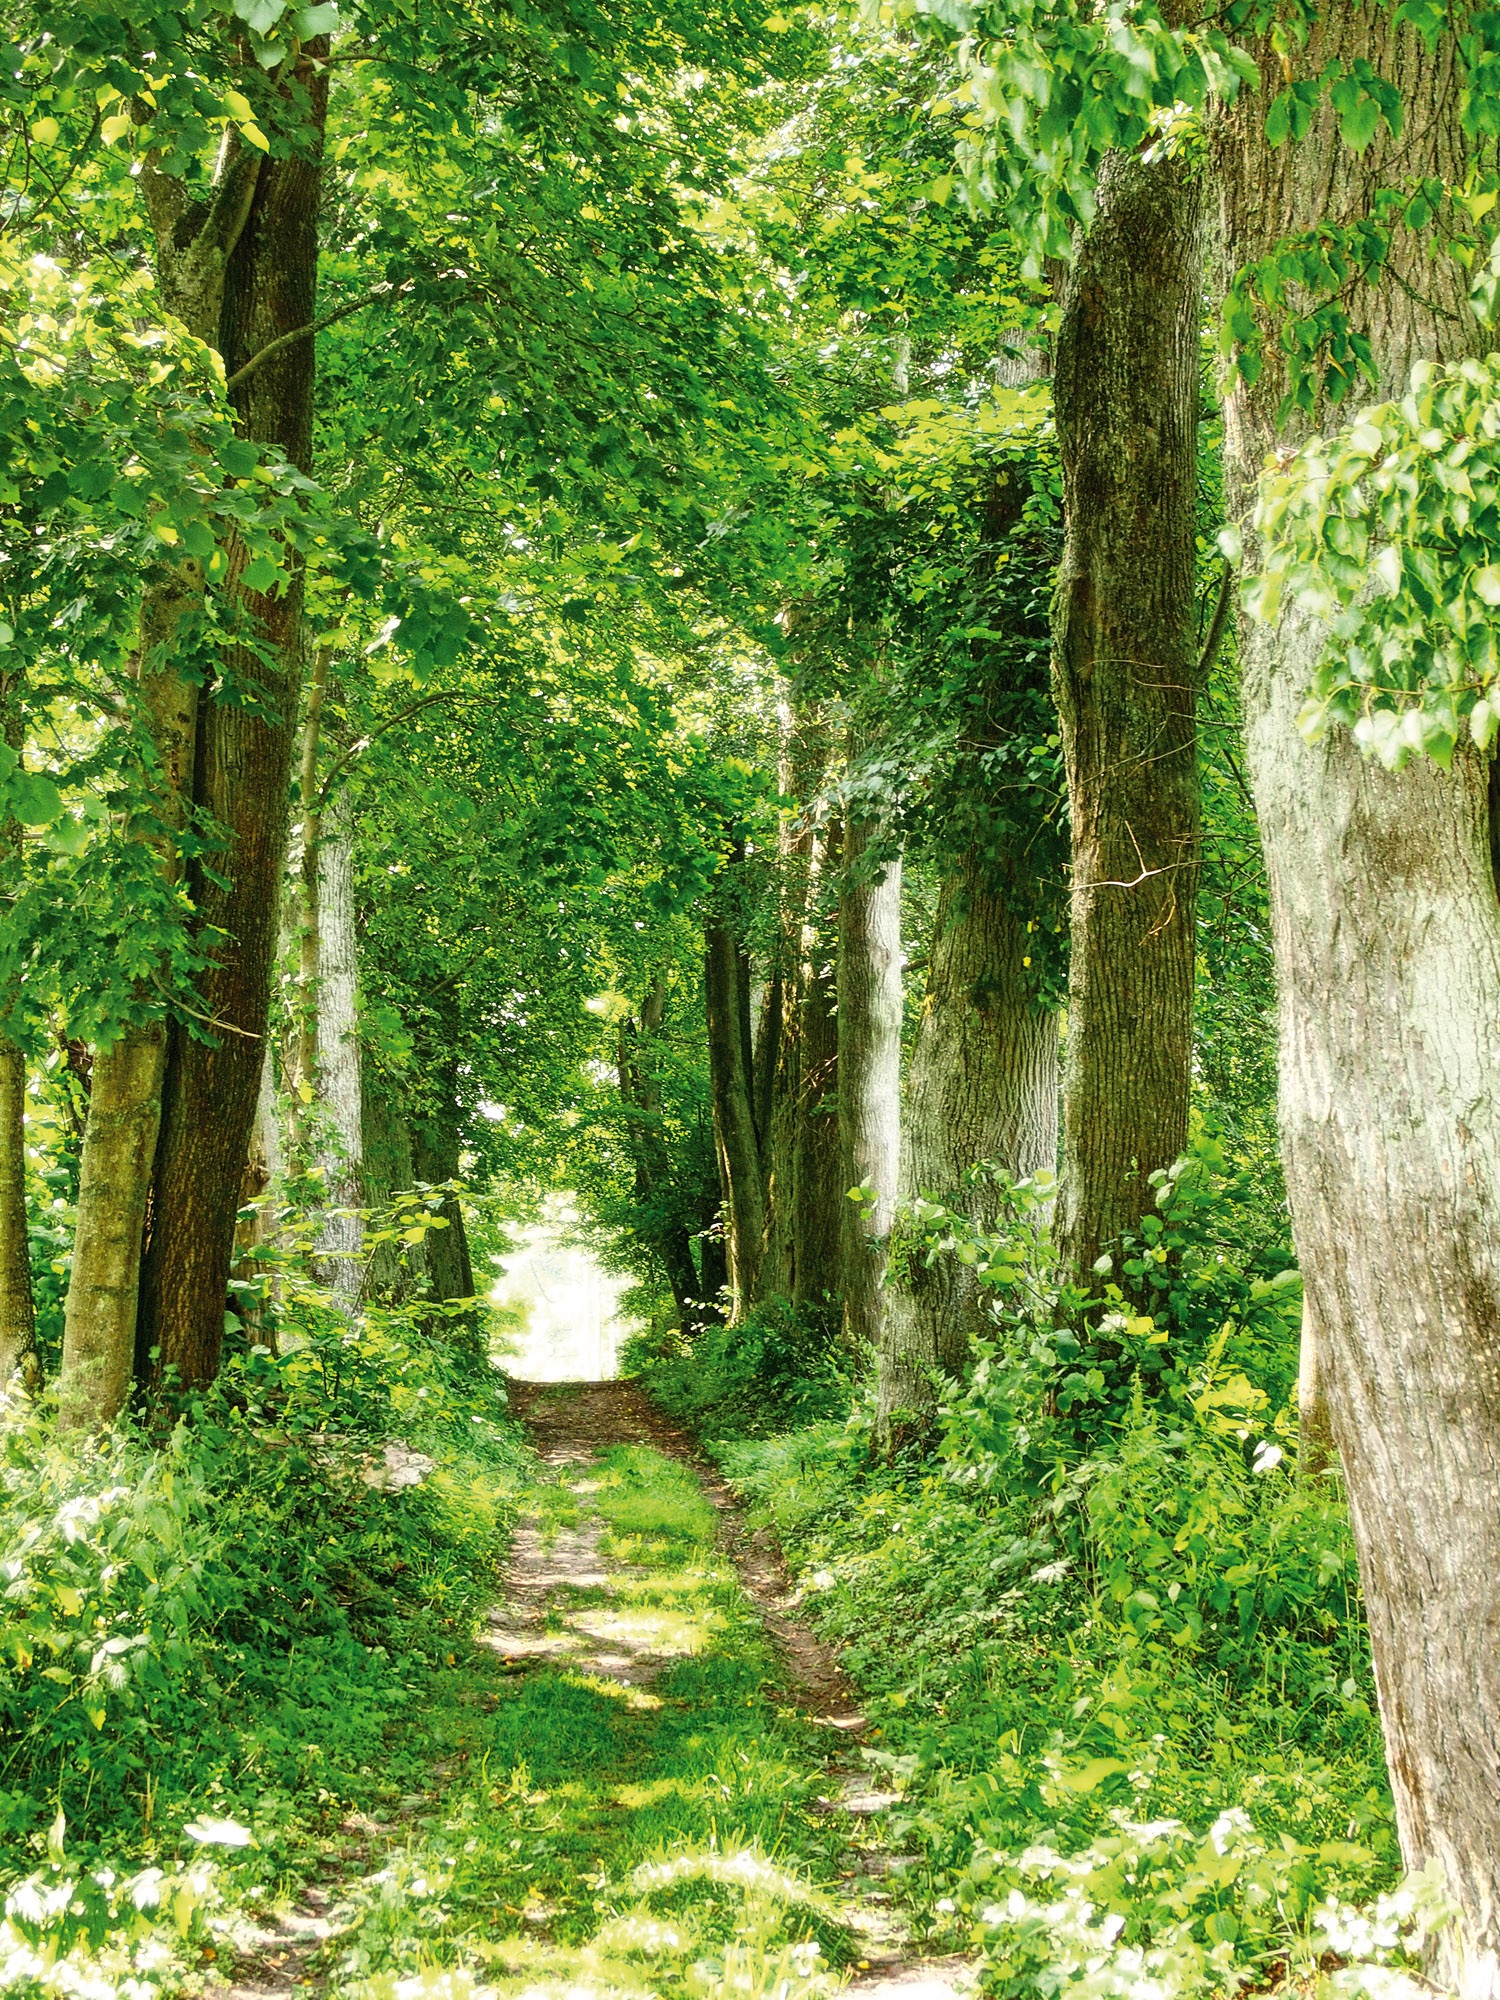
landscape, tree, forest, grass, plant, trail, meadow, sunlight, leaf, flower, alley, monument, summer, green, jungle, park, botany, garden, flora, shrub, rainforest, poland, deciduous, grove, woodland, habitat, ecosystem, biome, old growth forest, natural environment, woody plant, temperate broadleaf and mixed forest, the old tree